Die Kuranten

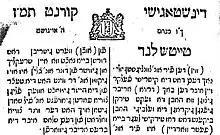
Title page from 5 August 1687

The Dinstagishe un Fraytagishe Kuranten was the earliest known Yiddish-language periodical, founded by Uri Phoebus Halevi (also known as Uri Fayvesh ben Aharon ha-Levi). It was a semi-weekly founded in Amsterdam in 1686, that was published on Tuesdays ("Dinstag") and Fridays ("Fraytag") and it lasted for little over one year. It covered local news and news from other Jewish communities, including those as far away as India. Issues of the paper were discovered in 1902 by the librarian David Montezinos.